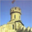
Label: castle